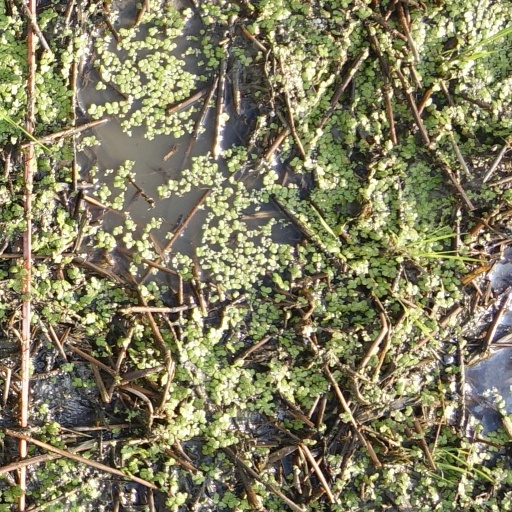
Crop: rice